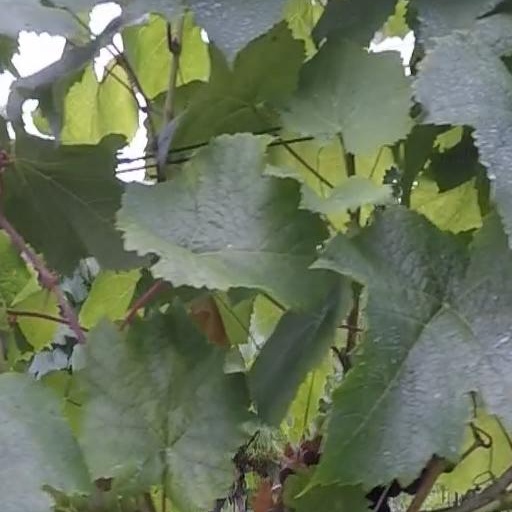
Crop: grape